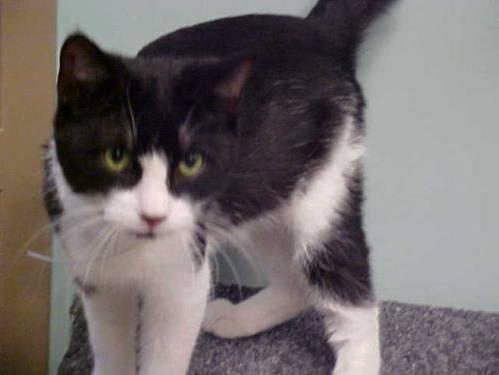
cat